Kazuki Kurokawa

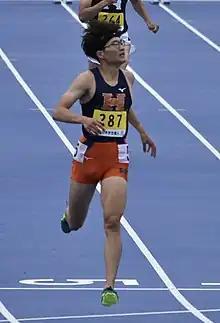
Kazuki Kurokawa

Kazuki Kurokawa (黒川和樹, born 17 June 2001) is a Japanese athlete. He competed in the men's 400 metres hurdles event at the 2020 Summer Olympics.